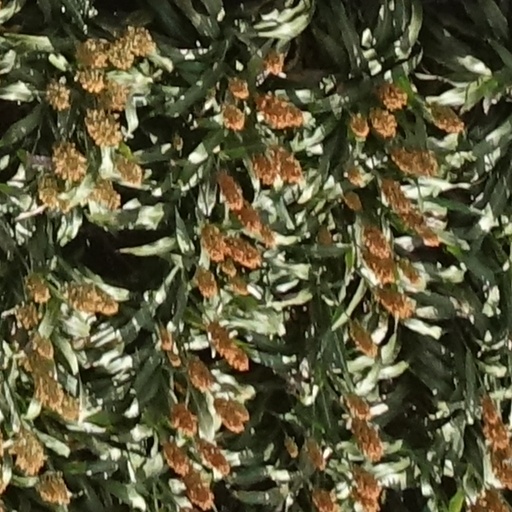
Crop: sorghum